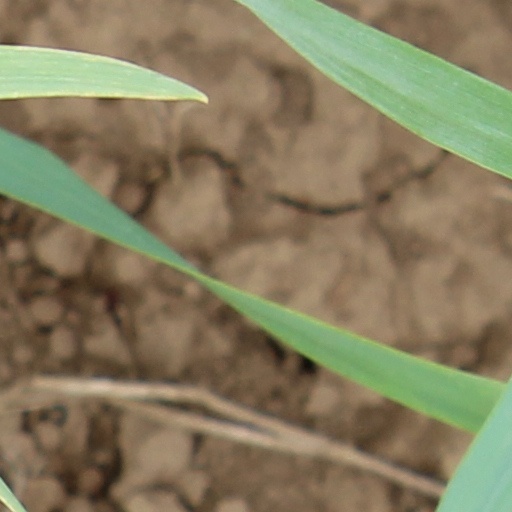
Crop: wheat